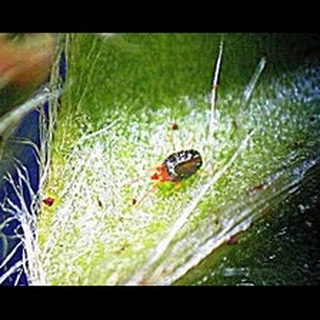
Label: wheat_mite